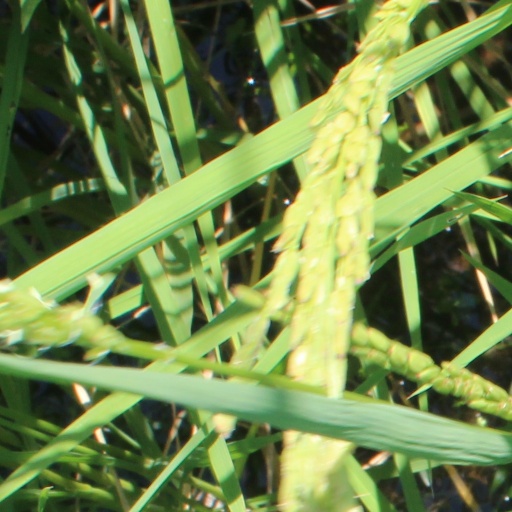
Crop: rice